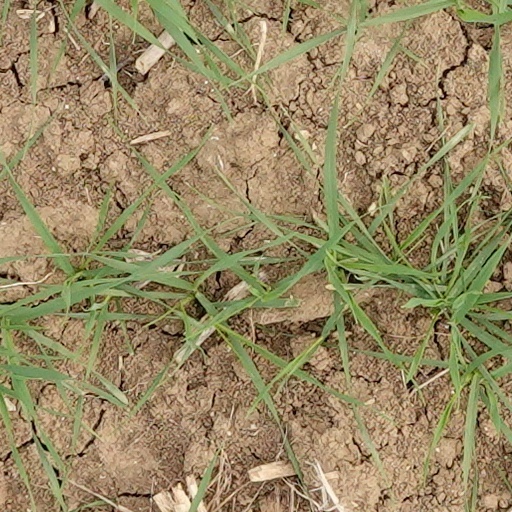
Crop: wheat